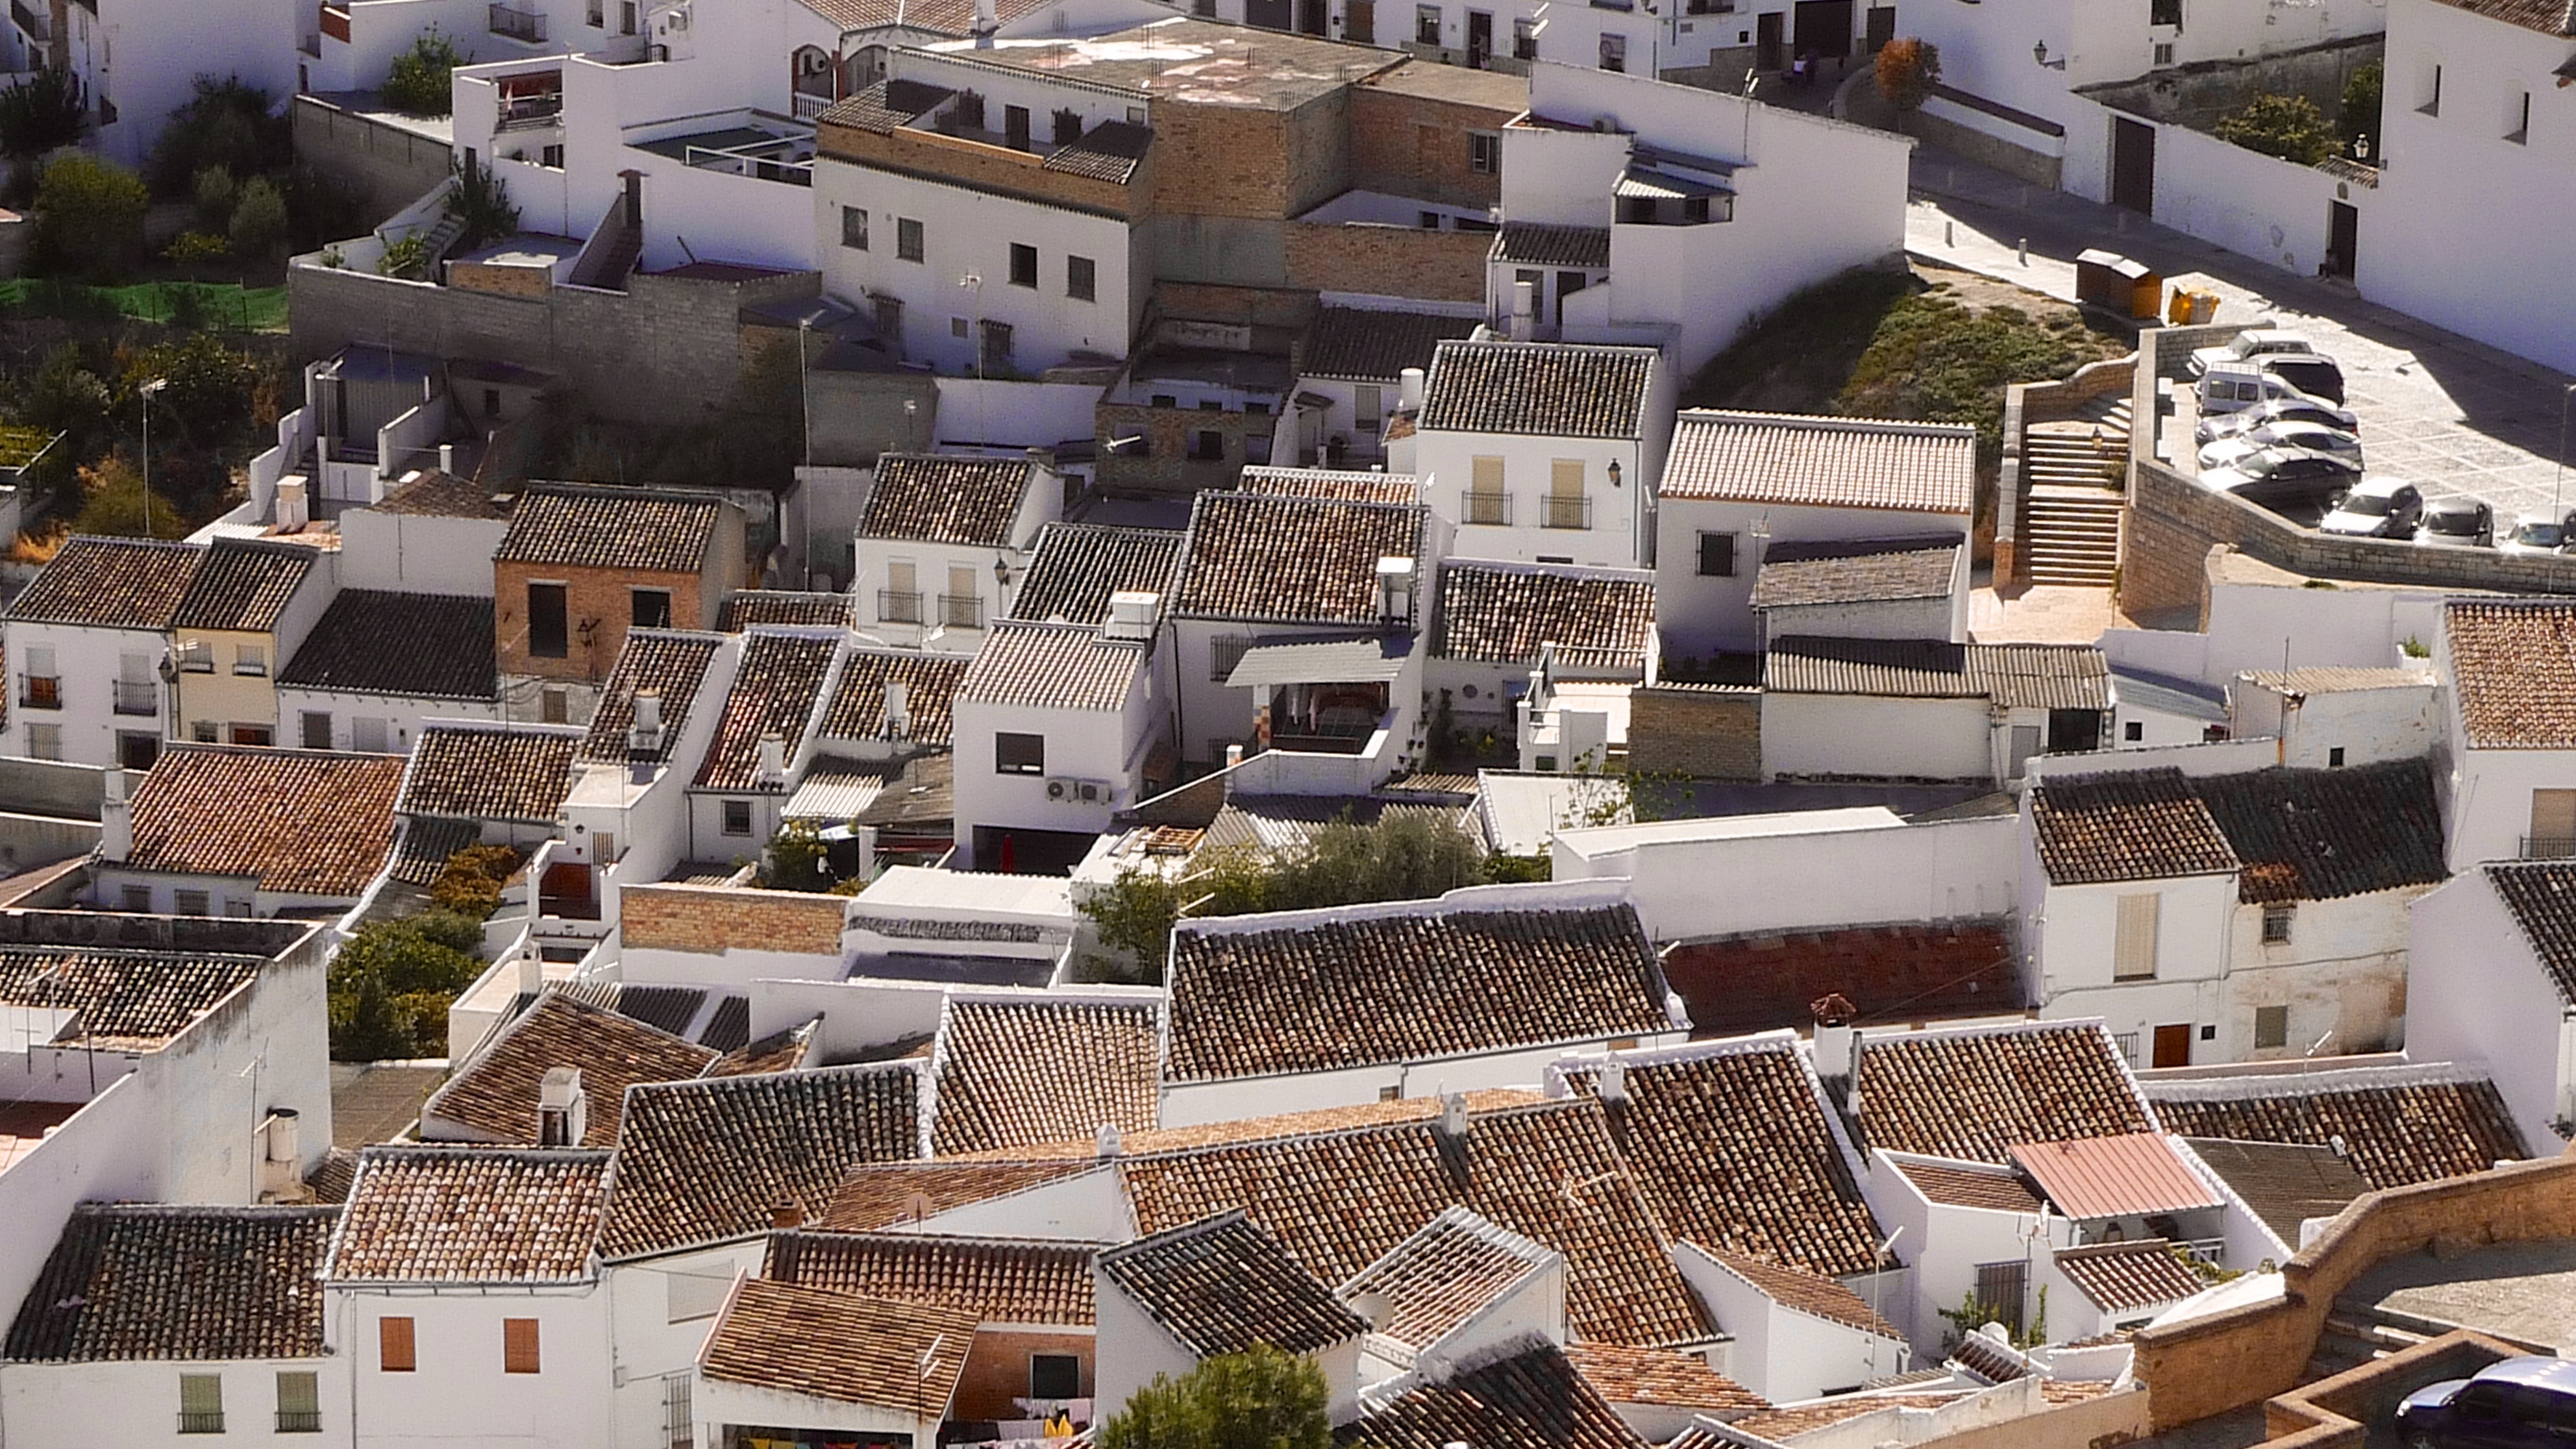
architecture, town, roof, city, urban, cityscape, village, suburb, plaza, property, buildings, rooftops, condominium, neighbourhood, residential area, human settlement